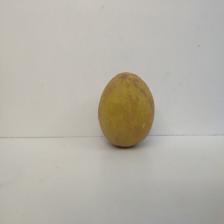
Size: Large